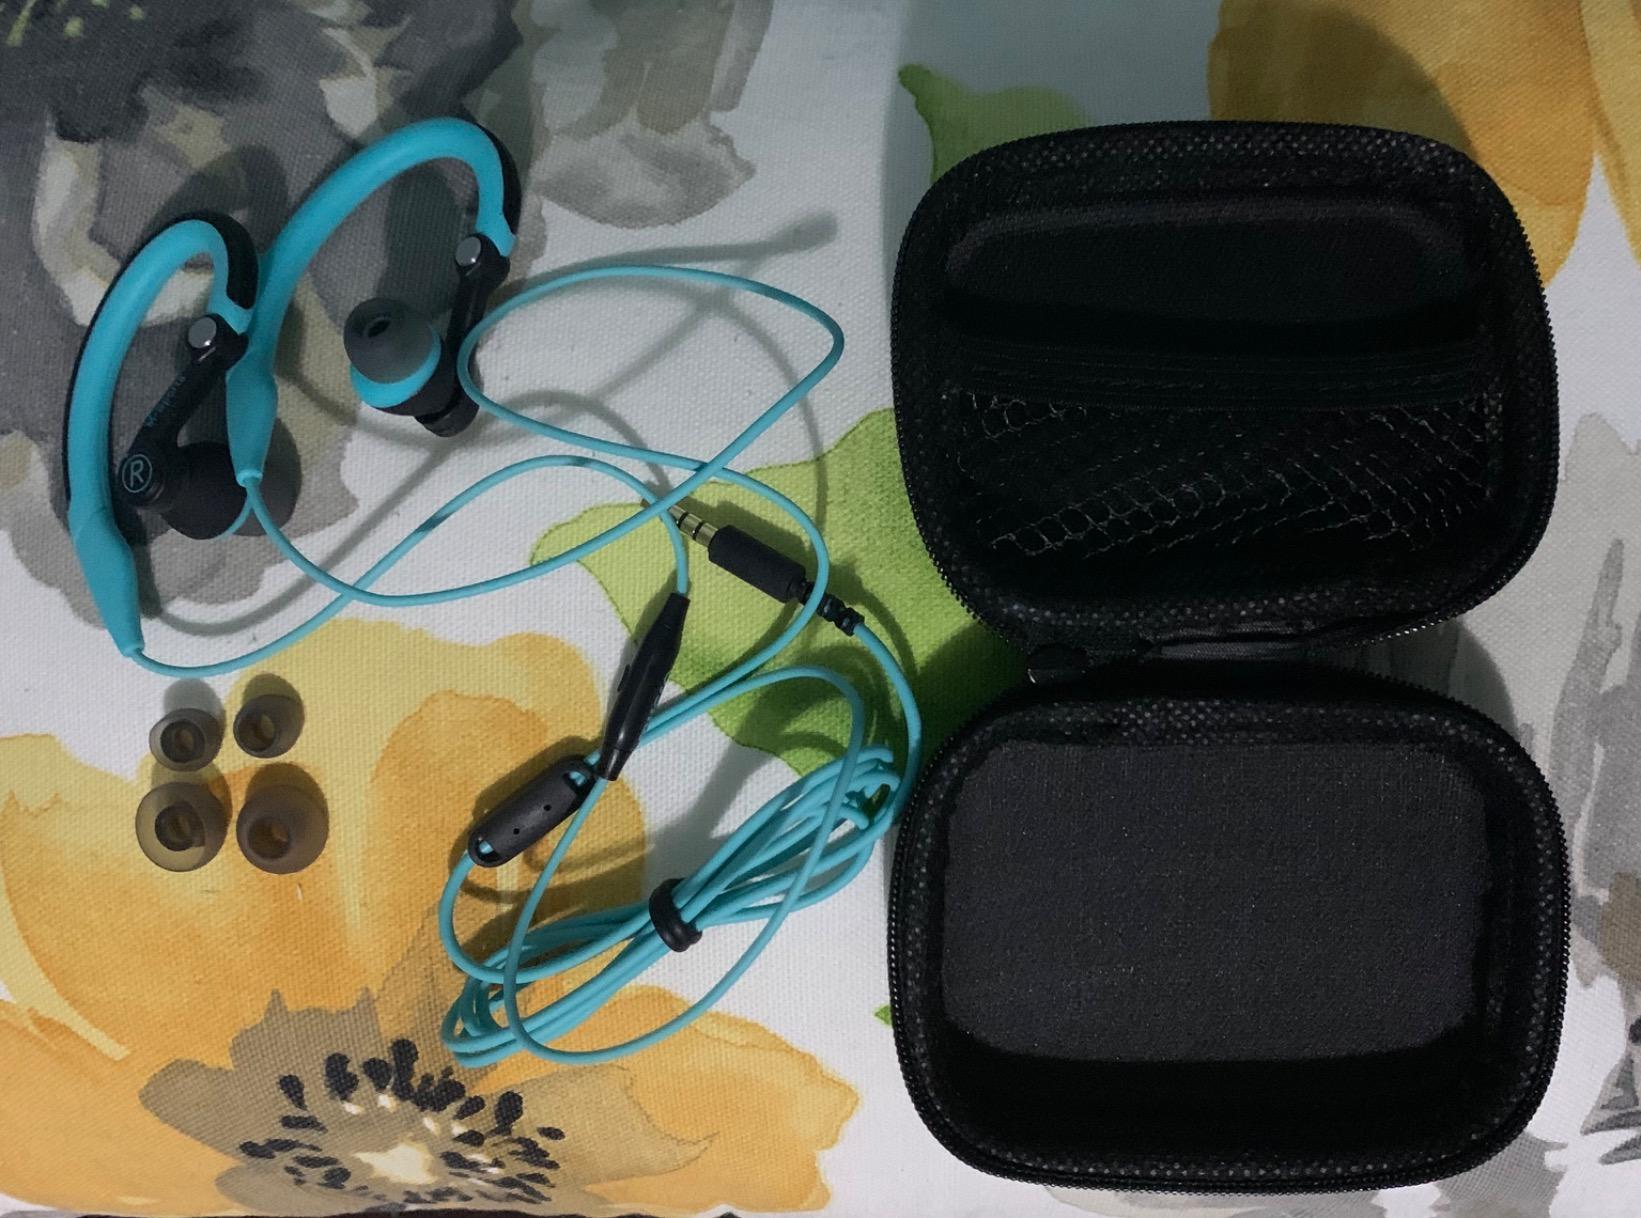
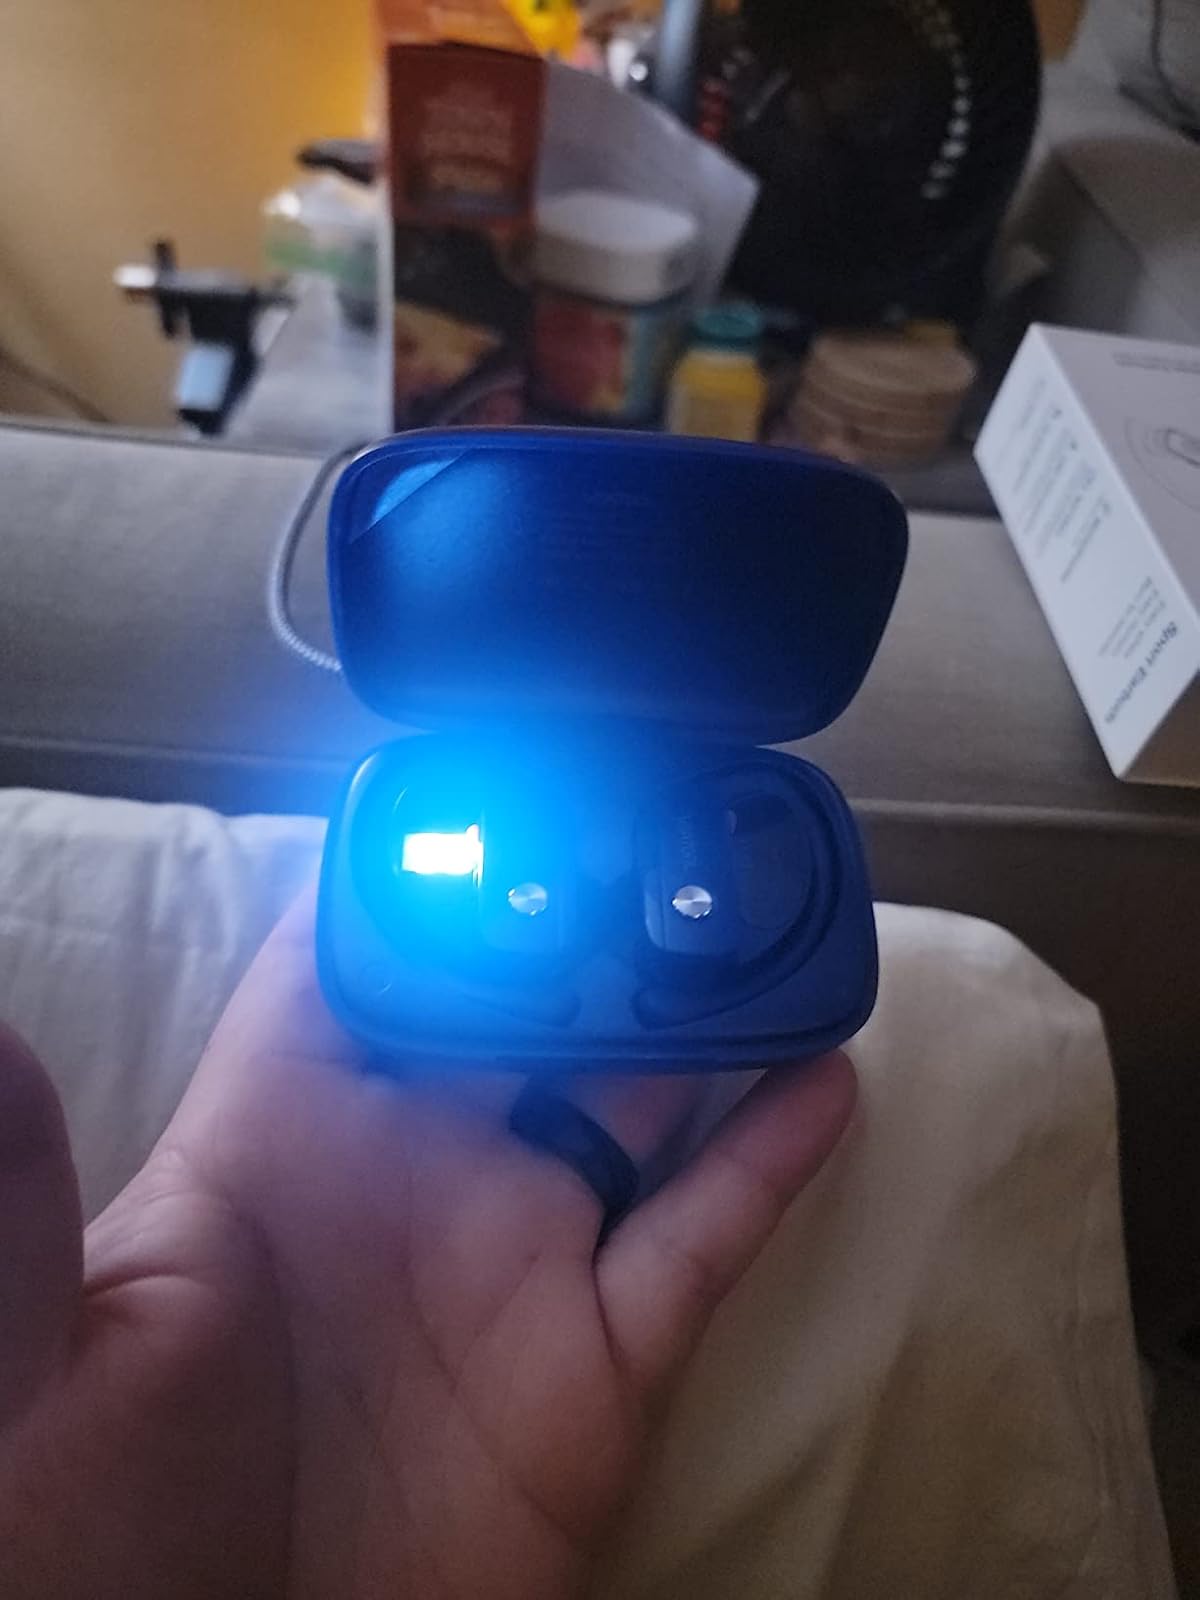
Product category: earbuds
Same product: no